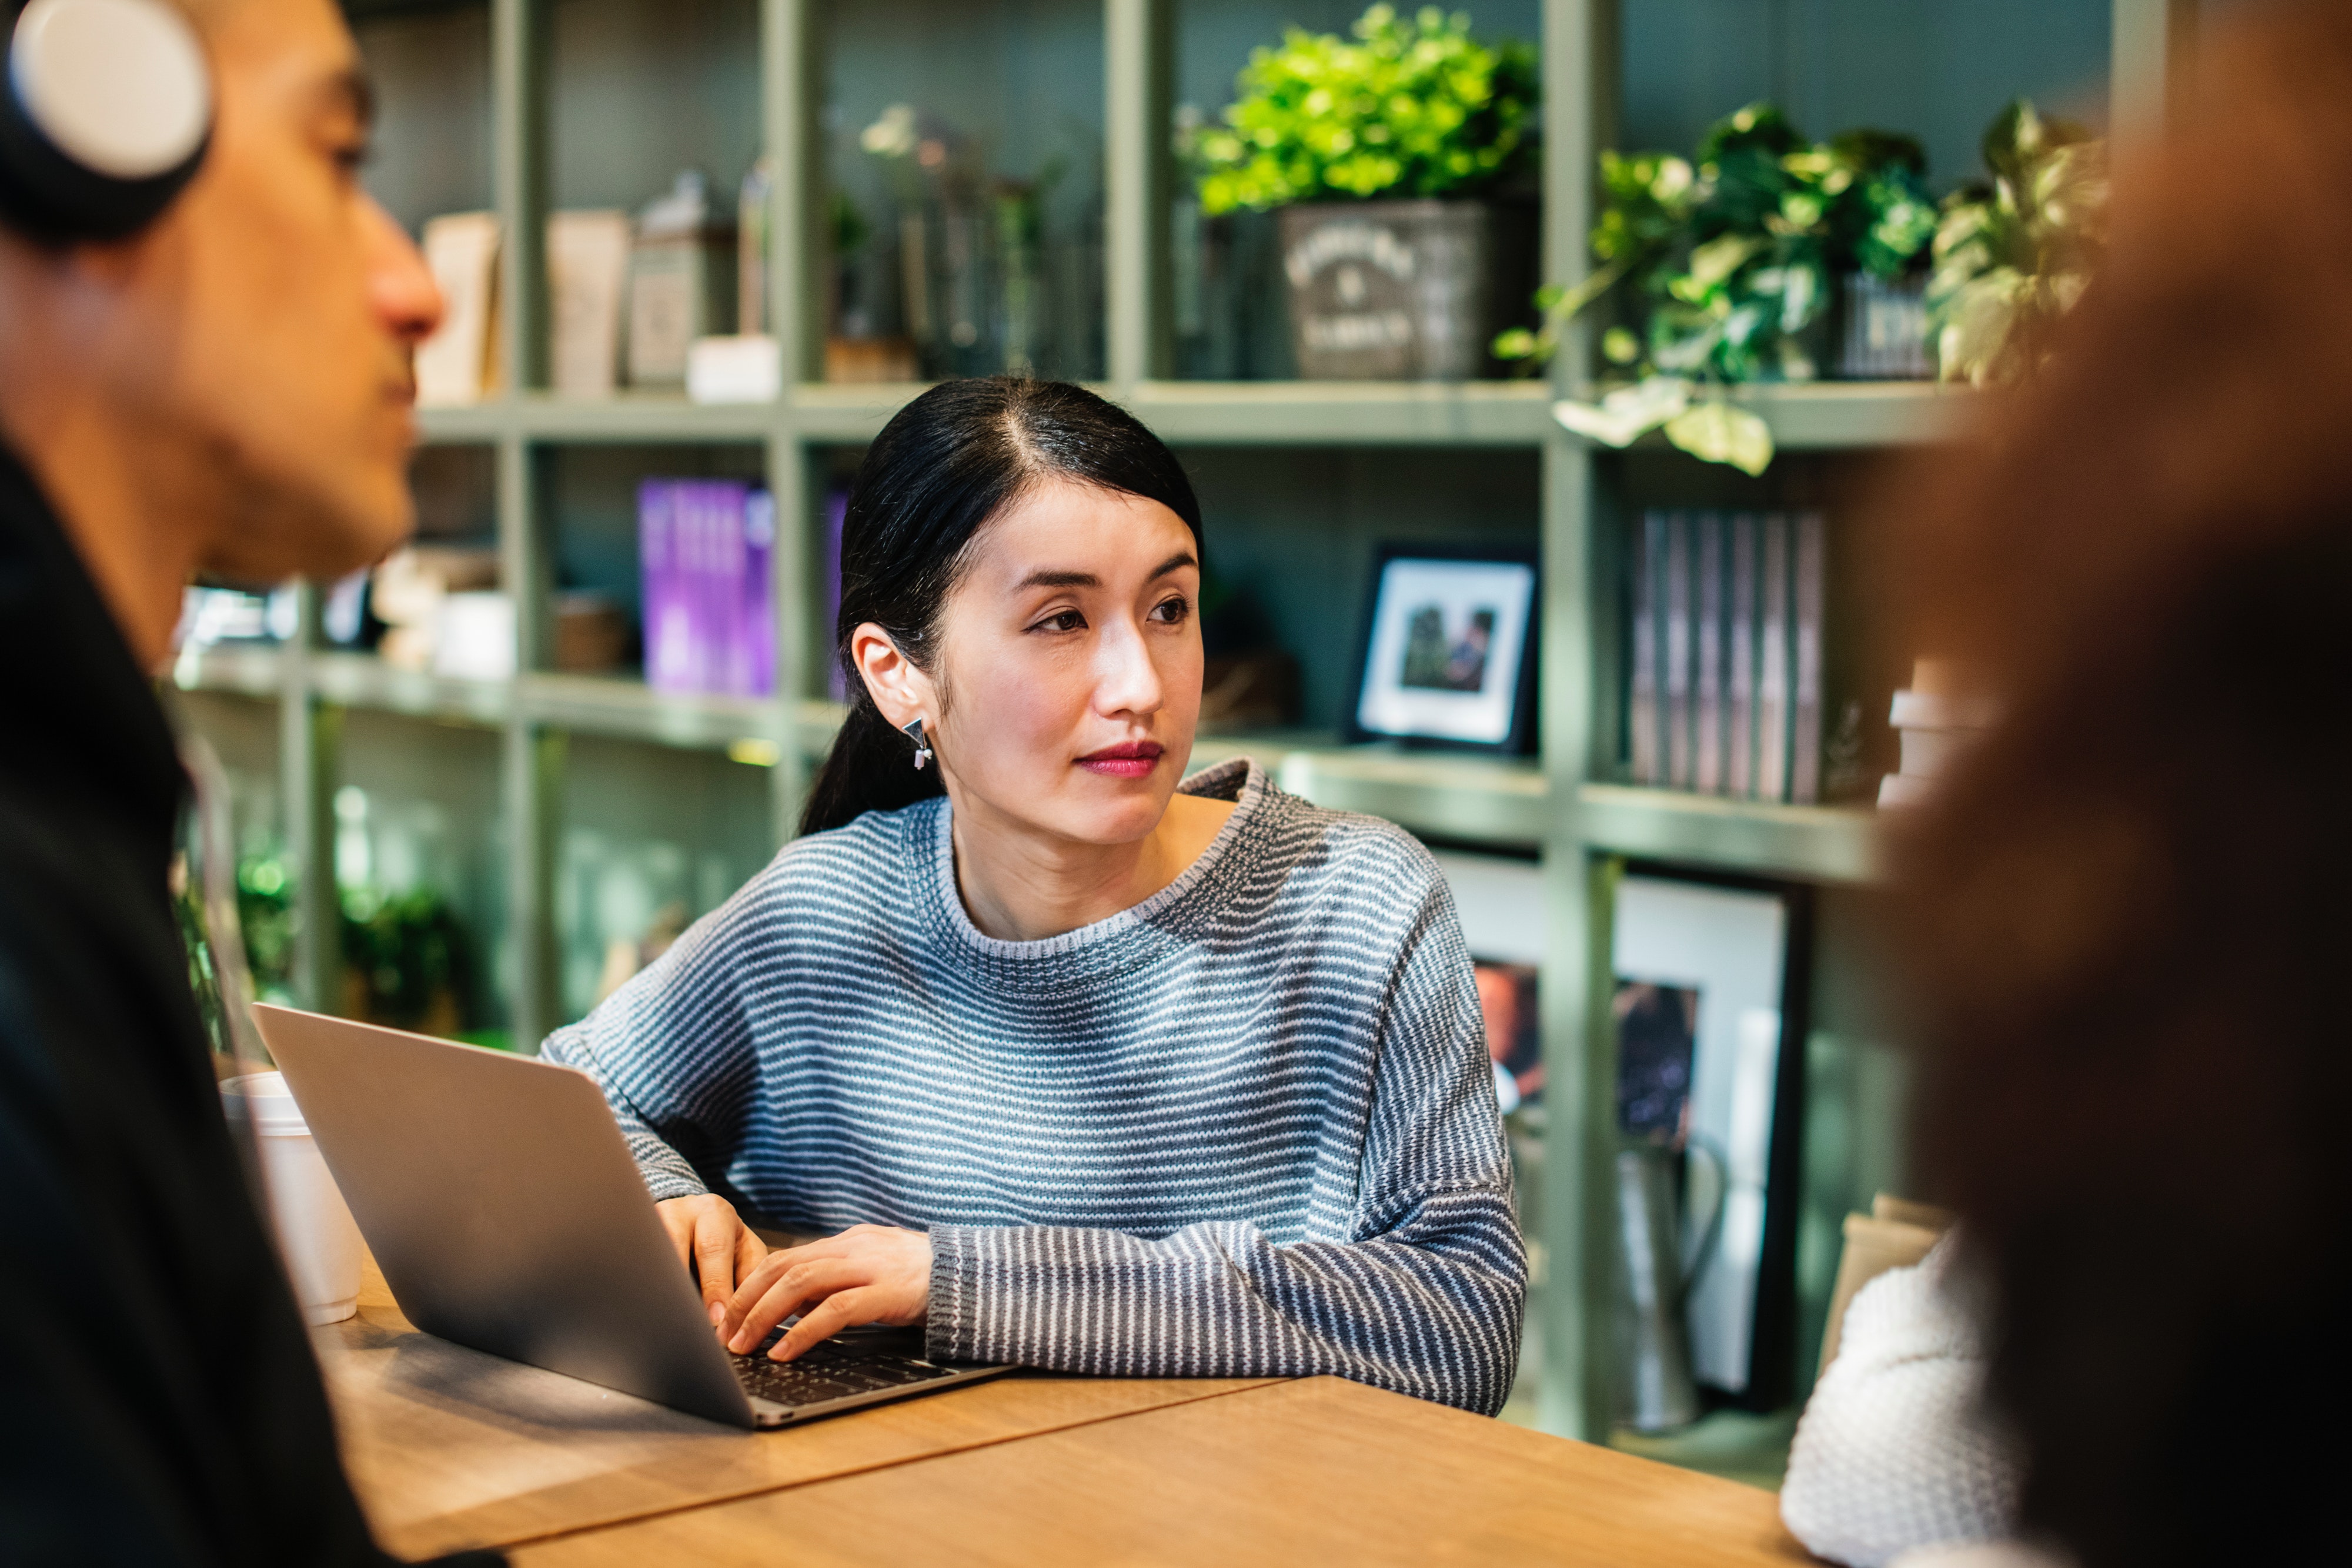
conversation, girl, communication, smile, fun, student, electronic device